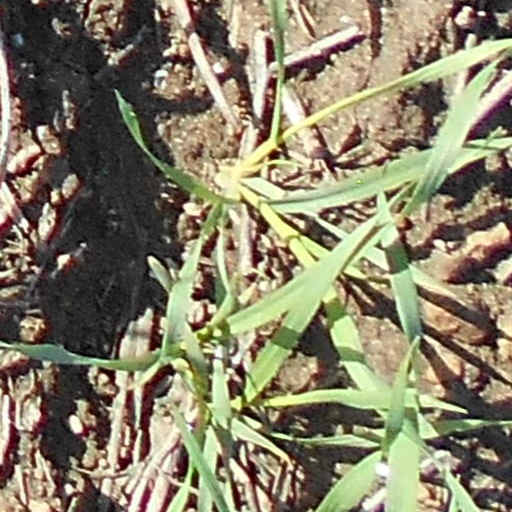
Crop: wheat